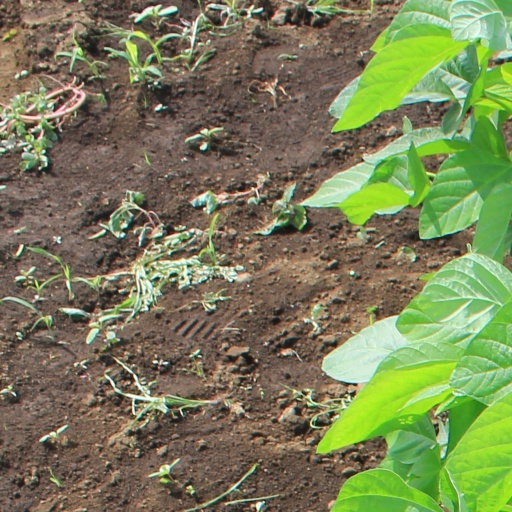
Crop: soybean